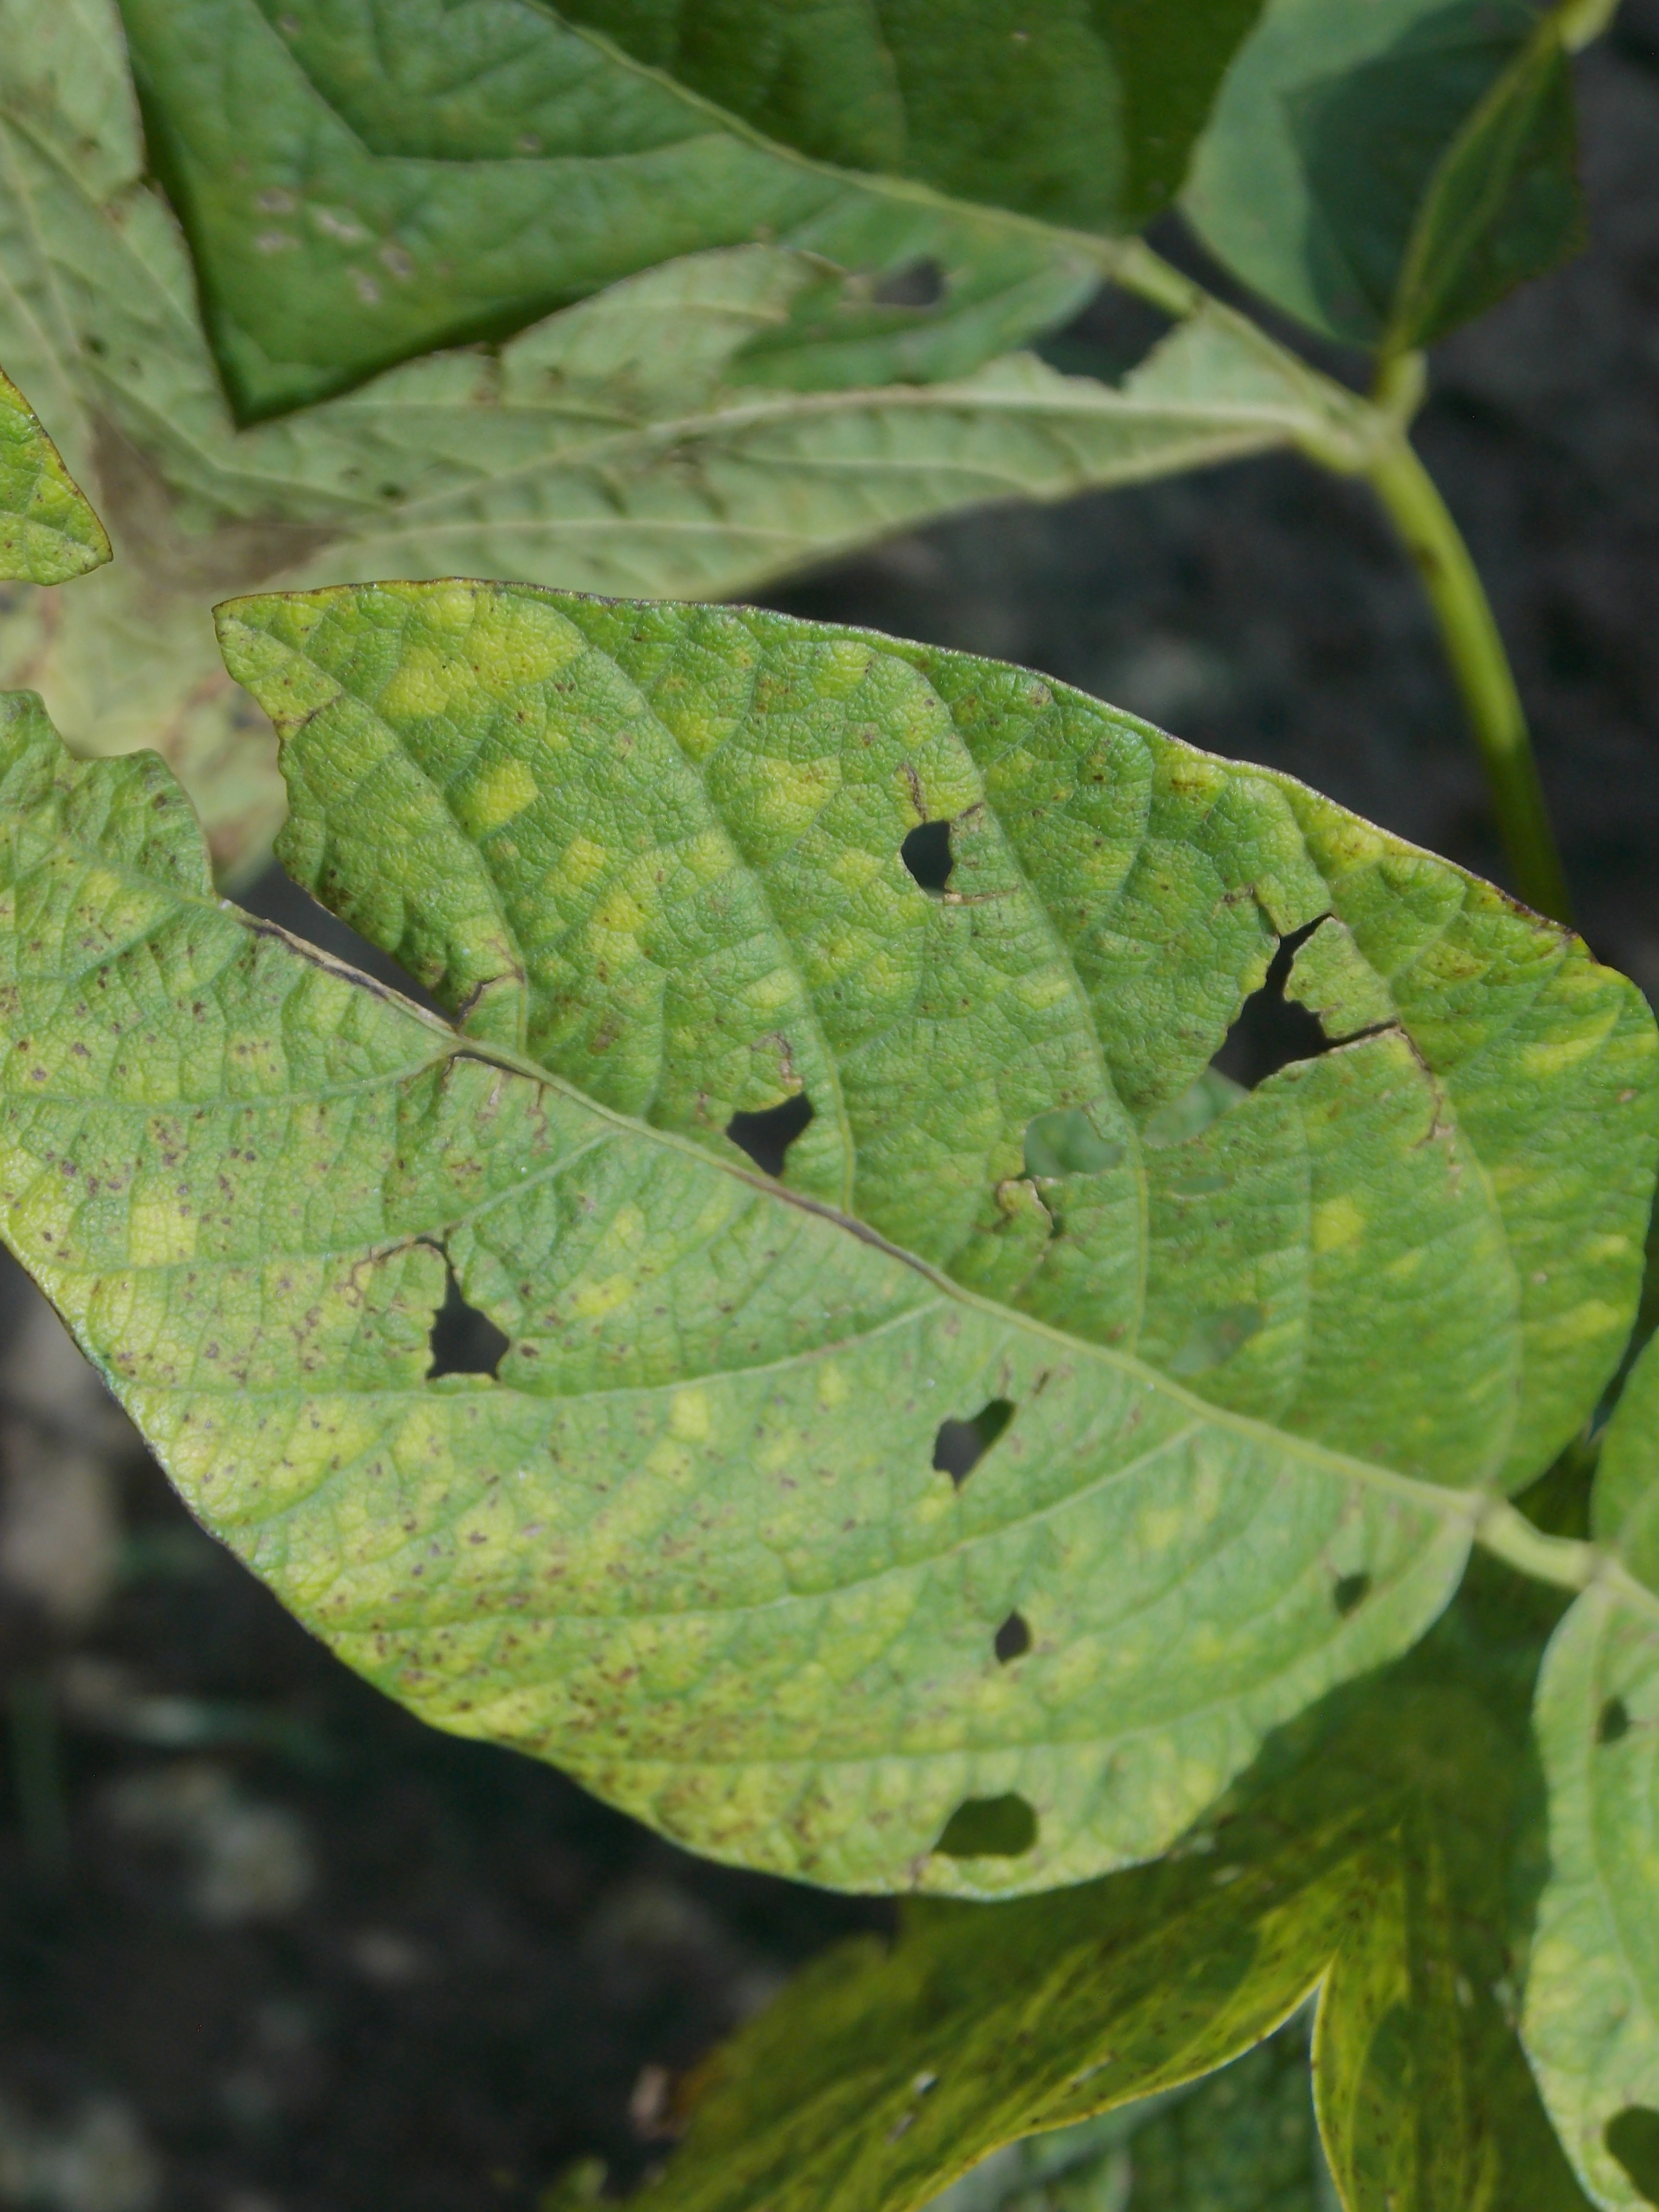
Label: Disease